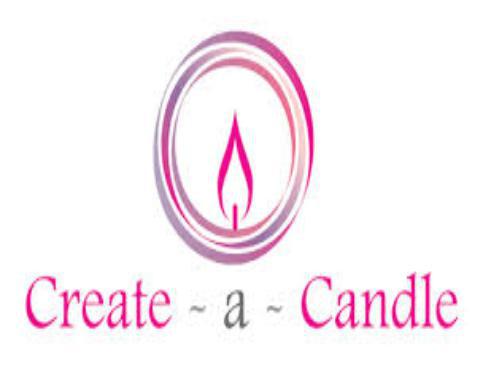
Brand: Candle
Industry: Necessities